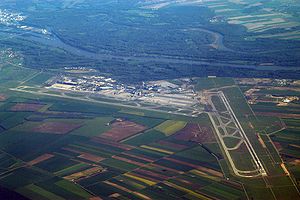
Flughafen Wien-Schwechat
Flughafen Wien-Schwechat er den største lufthavn i Østrig. Den ligger ca. 18 km sydøst fra Wiens centrum i bykommunen Schwechat i Niederösterreich, og er hjemsted for det østrigske flyselskab Austrian. Lufthavnen er et aktieselskab, der er noteret på Wiens børs, og forbundslandene Wien og Niederösterreich er hovedaktionærer.